Erich Salomon

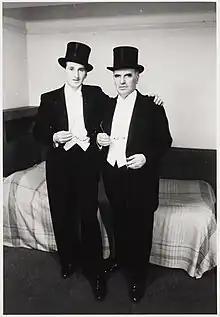
Erich Salomon (right) and his son Otto Salomon (Peter Hunter) (left), London 1935

Erich Salomon (28 April 1886 – 7 July 1944) was a German Jewish news photographer known for his pictures in the diplomatic and legal professions and the innovative methods he used to acquire them.